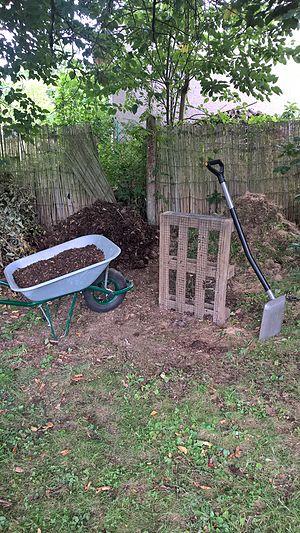
Tamis à compost et compost en tas
Le compostage est un processus biologique aérobie de conversion et de valorisation des matières organiques en un produit stabilisé, hygiénique, semblable à un terreau, riche en composés humiques et minéraux, le compost. Le compostage peut être réalisé dans des composteurs à l'échelle d'un foyer, de quelques foyers ; à une plus grande échelle il est possible de le pratiquer sur des parcelles de terres agricoles pour convertir les fumiers, ou encore dans des plates-formes pour convertir les déchets ménagers et les chutes de biomasse. Le compostage peut être un moyen de traiter tout ou une partie des biodéchets des villes, notamment dans les pays en développement.